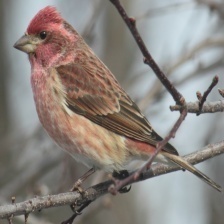
Species: PURPLE FINCH
Scientific name: HAEMORHOUS PURPUREUS
ImageNet parent category: house_finch